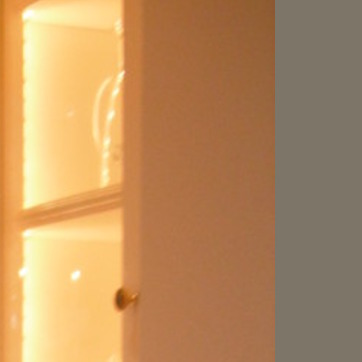
Material: painted